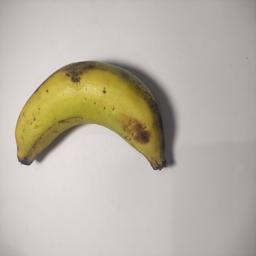
Banana variety: Sagor Kola